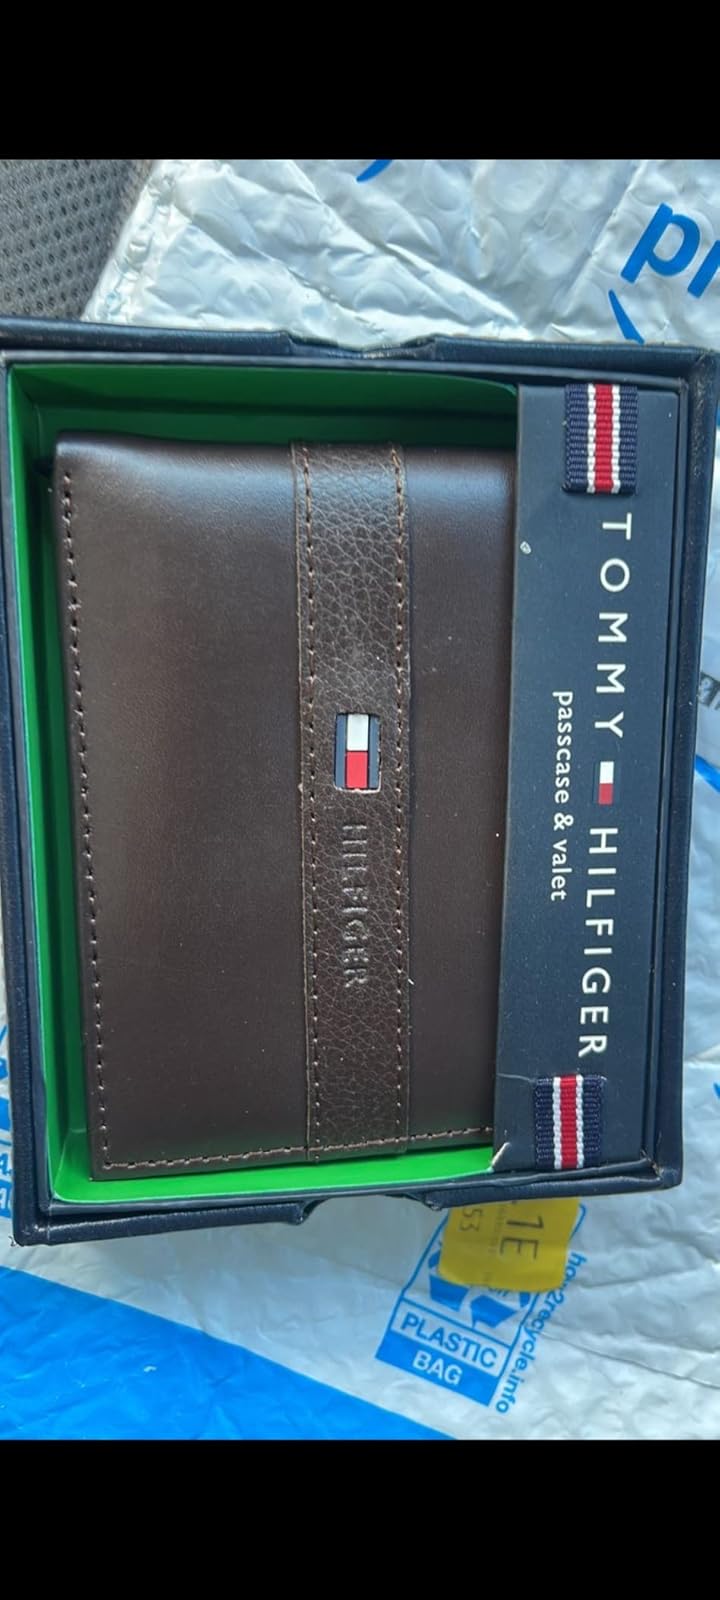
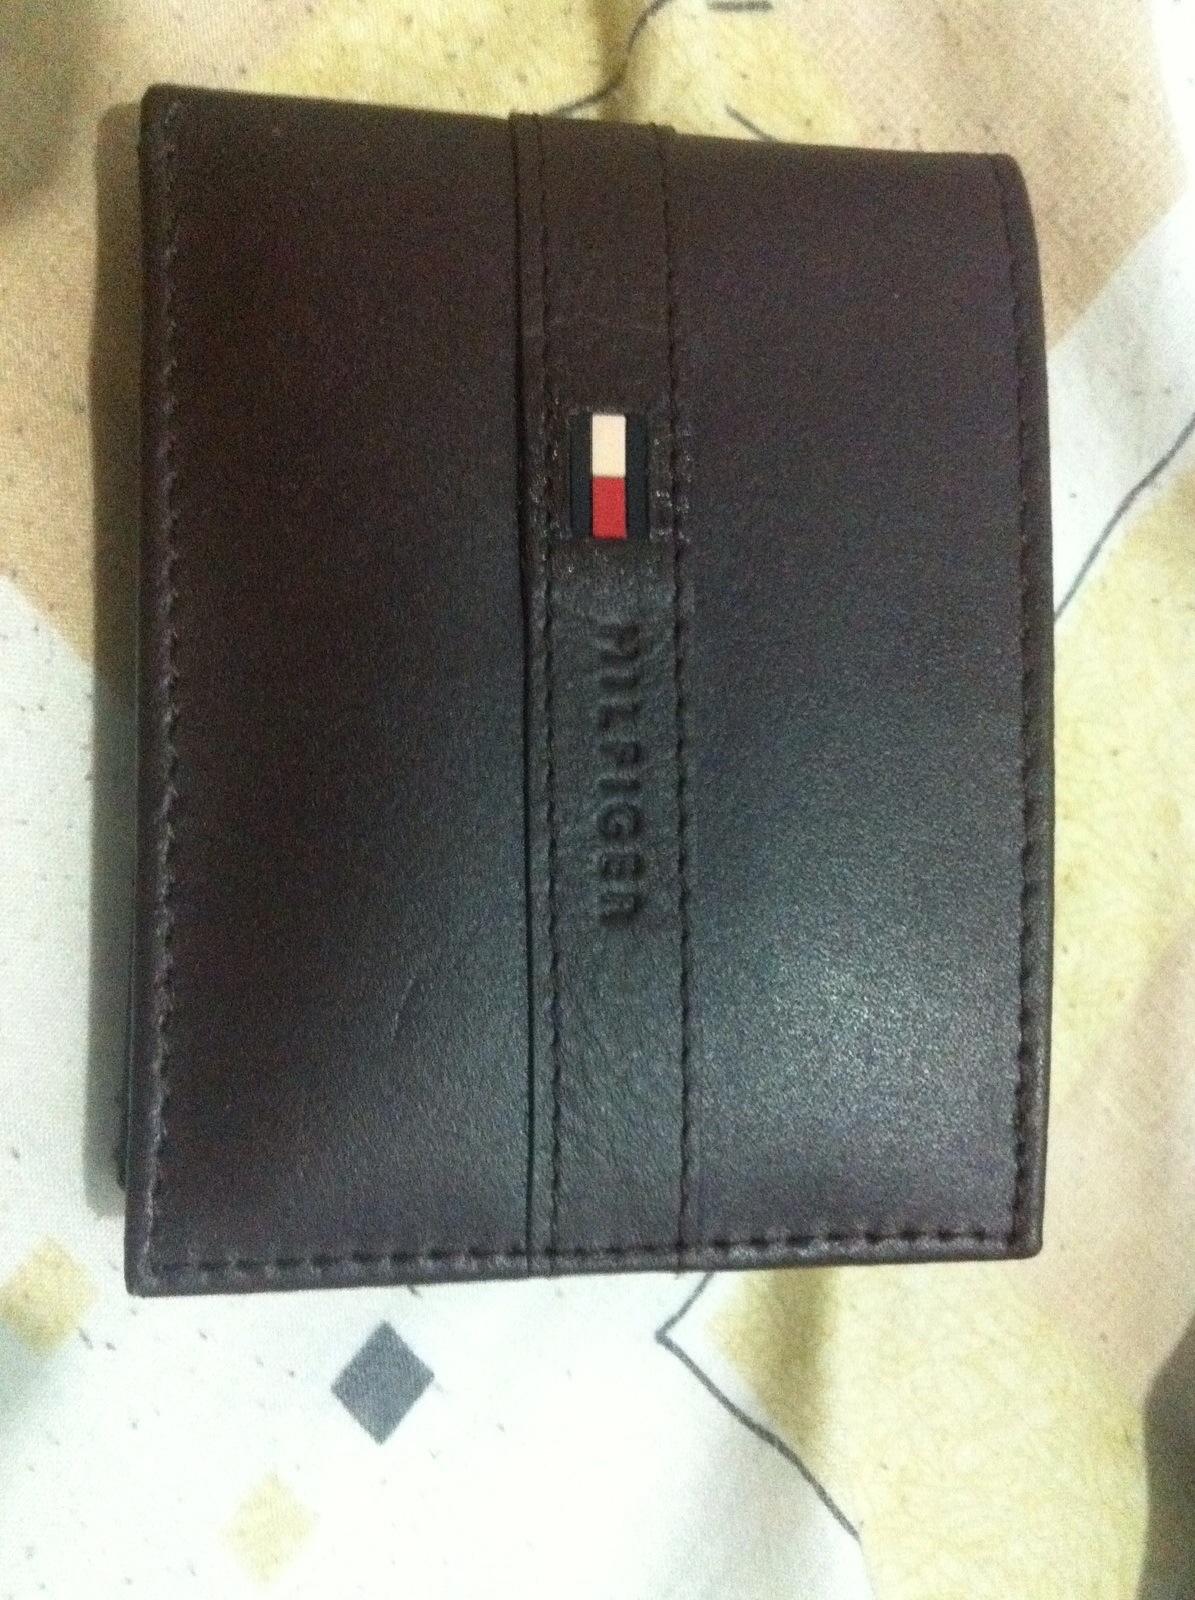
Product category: accessories_wallet
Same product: yes